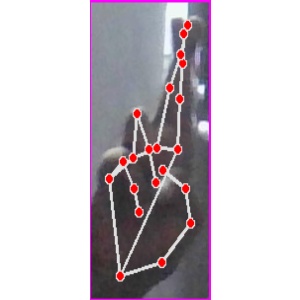
अक्षर: र